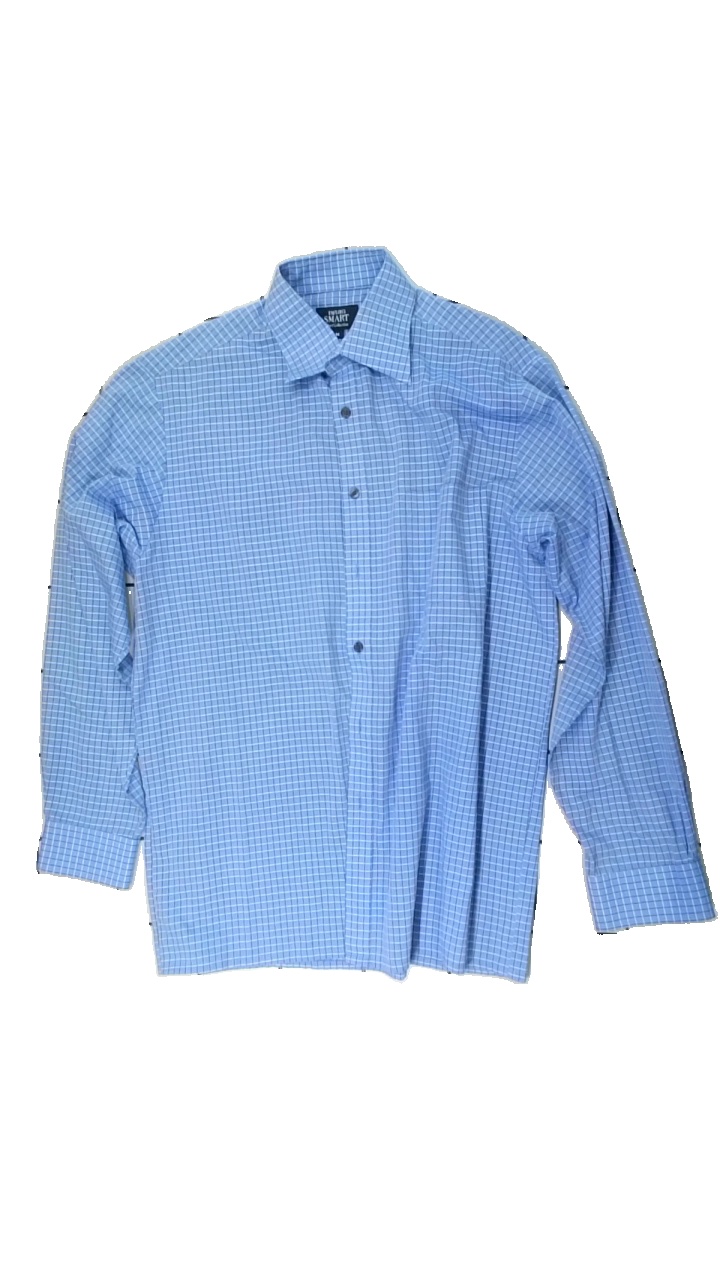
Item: Shirt (Men)
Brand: Taylor's Smart
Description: blå rutig skjorta, mycket bra skick
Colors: Blue, White
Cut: Regular
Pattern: Checkered print
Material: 65% polyester 35% cotton
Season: All
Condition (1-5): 5
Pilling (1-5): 5
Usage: Reuse
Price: <50